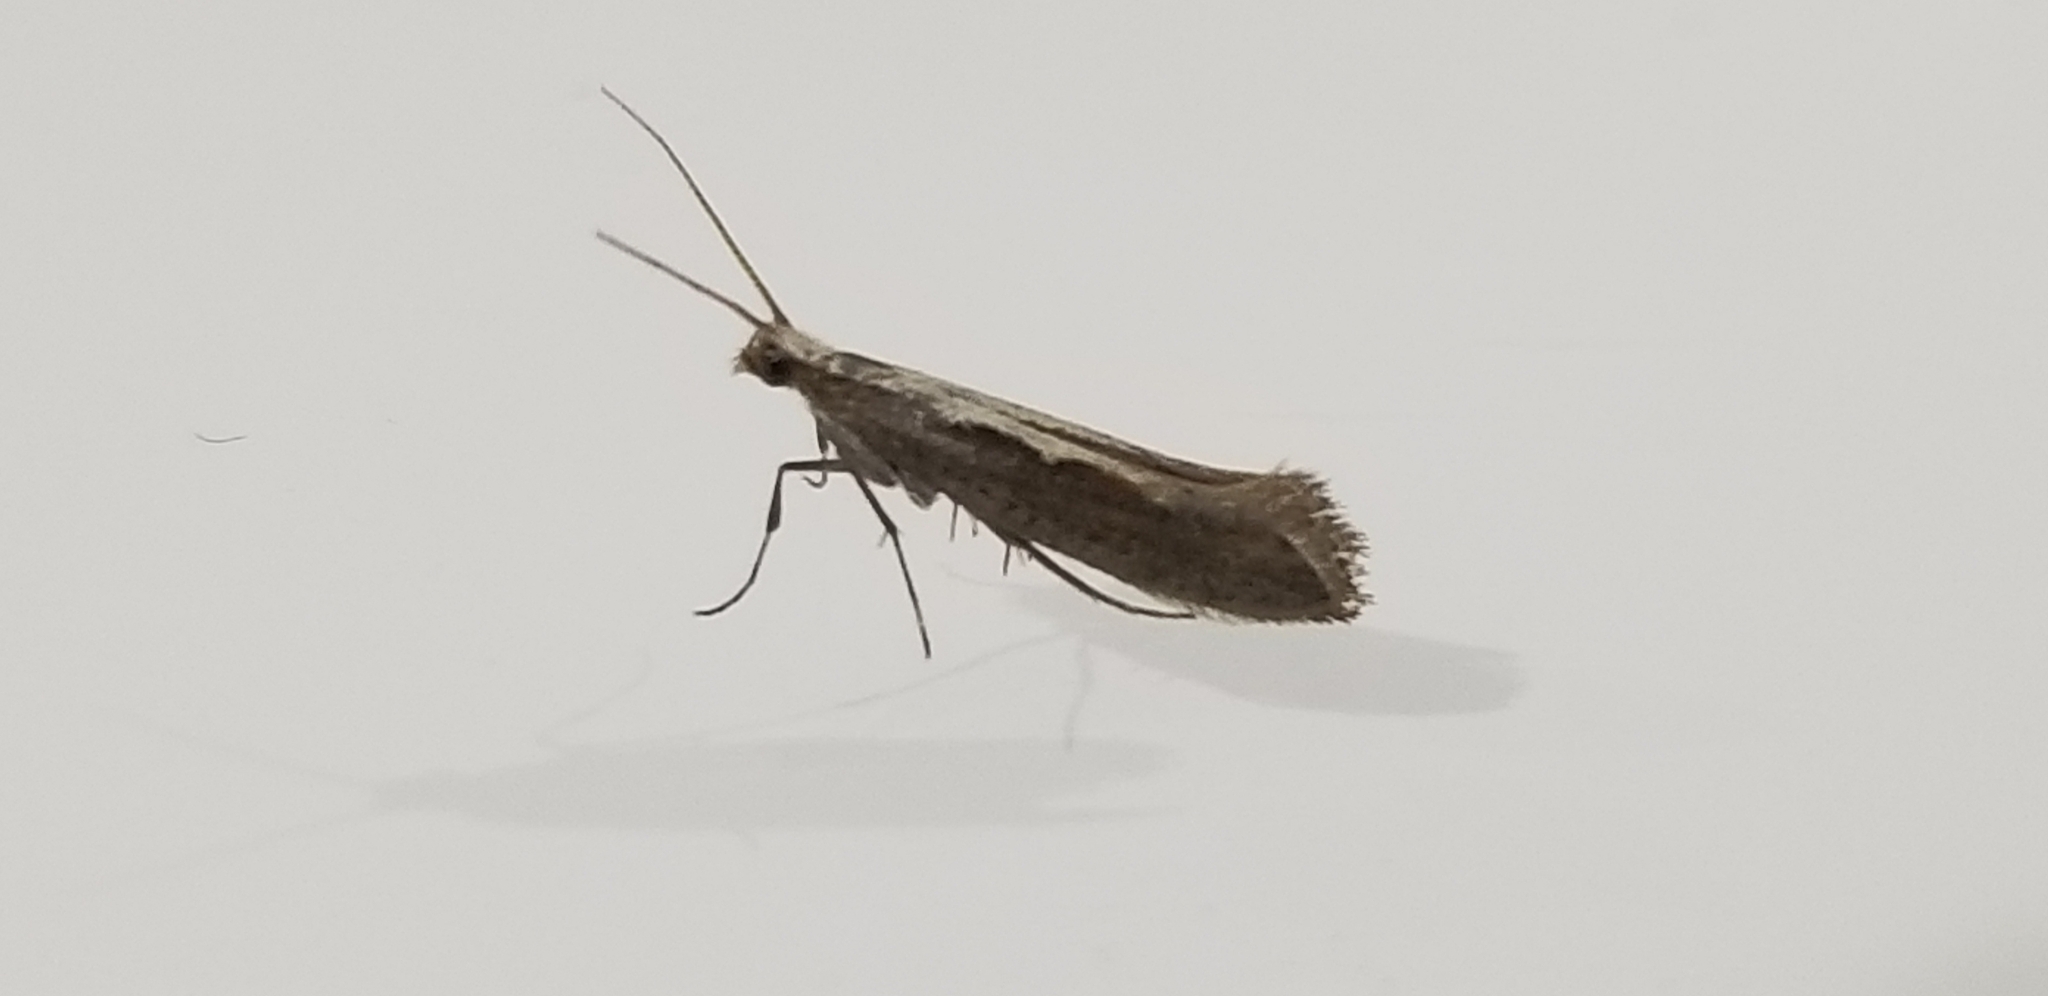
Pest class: diamondback_moth